Anne Robert Jacques Turgot

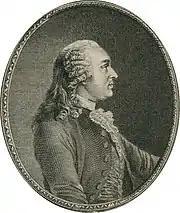
Turgot after a portrait by Charles-Nicolas Cochin

The immediate cause of Turgot's fall is uncertain. Some speak of a plot, of forged letters containing attacks on the queen shown to the king as Turgot's, of a series of notes on Turgot's budget prepared, it is said, by Necker, and shown to the king to prove his incapacity. Others attribute it to the queen, and there is no doubt that she hated Turgot for supporting Vergennes in demanding the recall of the comte de Guînes, the ambassador in London, whose cause she had ardently espoused at the prompting of the Choiseul clique. Others attribute it to an intrigue of Maurepas. On the resignation of Malesherbes (April 1776), whom Turgot wished to replace by the abbé Very, Maurepas proposed to the king as his successor a nonentity named Amelot.